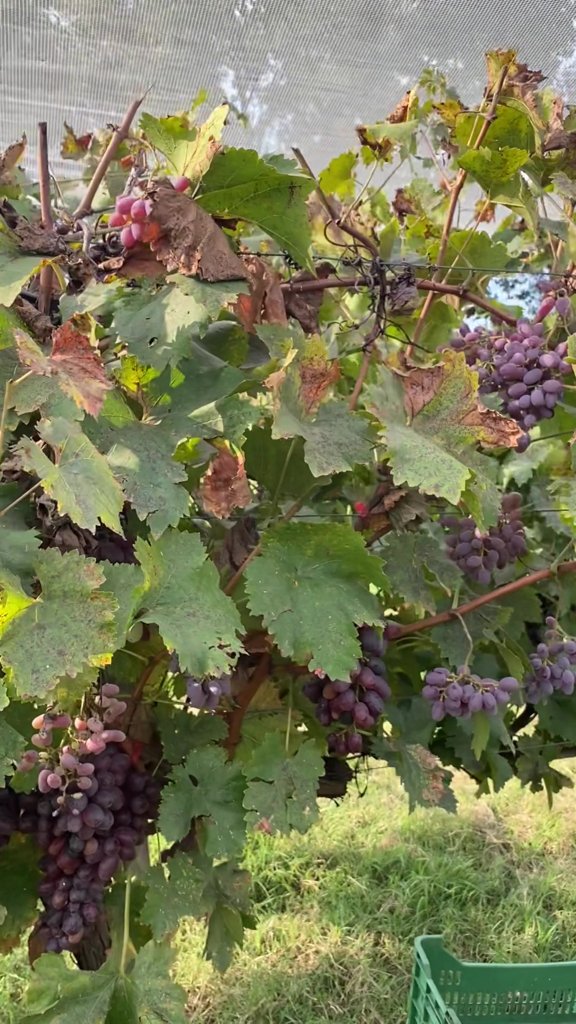
Berries visible: 194
Grape clusters: 9